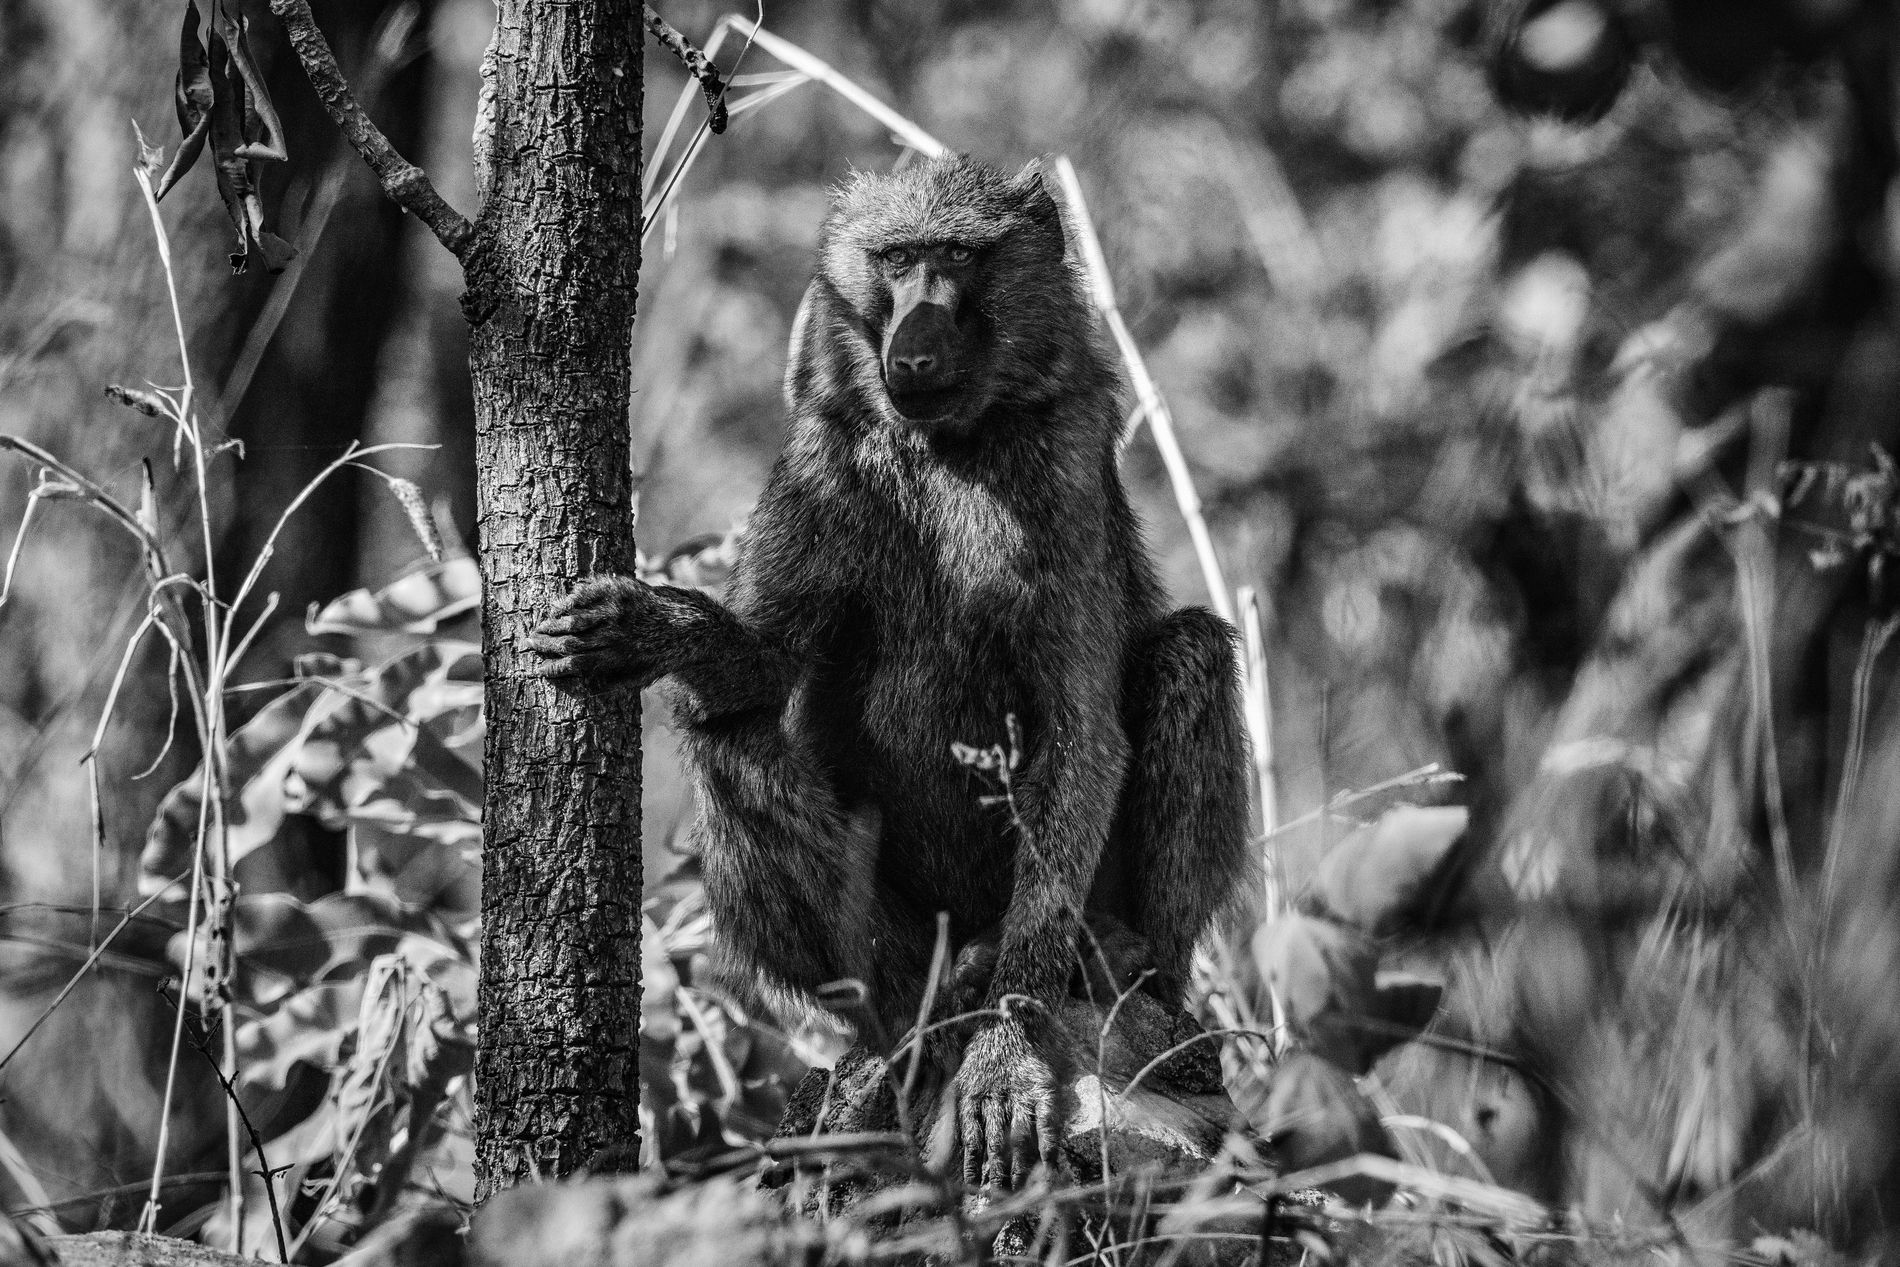
Watchful Baboon in the Wild
A baboon sits calmly in a natural forest, one hand resting on a tree trunk.
The camera captures the baboon from a moderate distance, showing its full upper body and surroundings, with the focus on its relaxed posture and the natural environment in eye level angle.
Labels: Animal, Mammal, Monkey, Wildlife, Ape, Baboon, Tree, branch, Leaves
Camera: Canon Canon EOS 6D Mark II
Lens: 150-600mm F5-6.3 DG OS HSM | Contemporary 015, Canon 150-600mm F5-6.3 DG OS HSM | Contemporary 015
Aperture: F10
Exposure: 1/2000 sec
ISO: 1600
Focal length: 600.0 mm